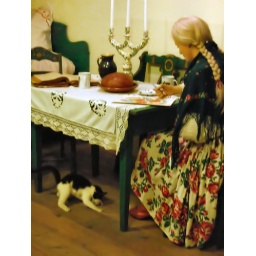
Museum cat has furball under table and prepares to poop